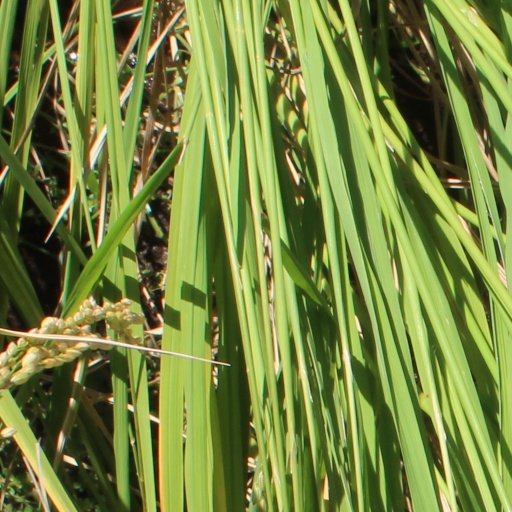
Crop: rice